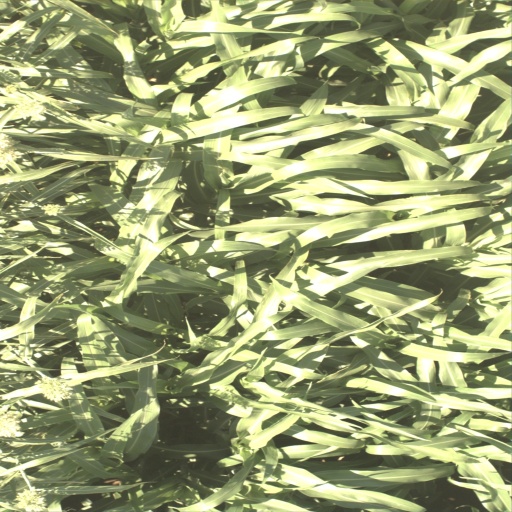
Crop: sorghum